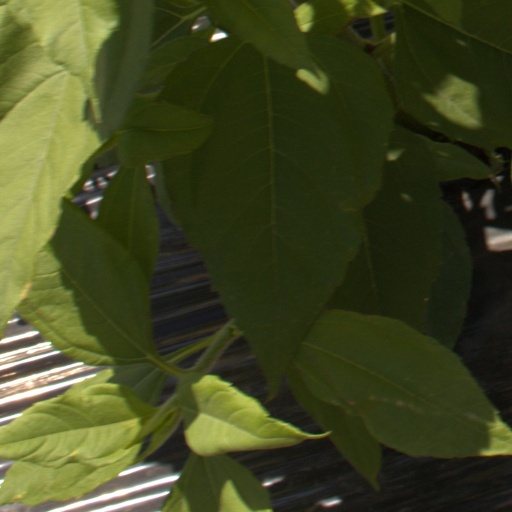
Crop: Jerusalem artichoke